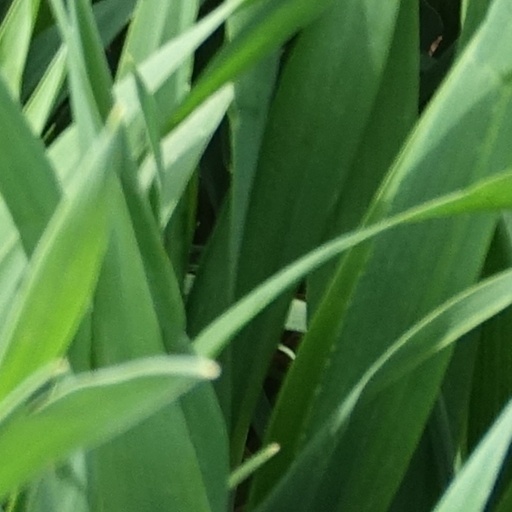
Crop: wheat